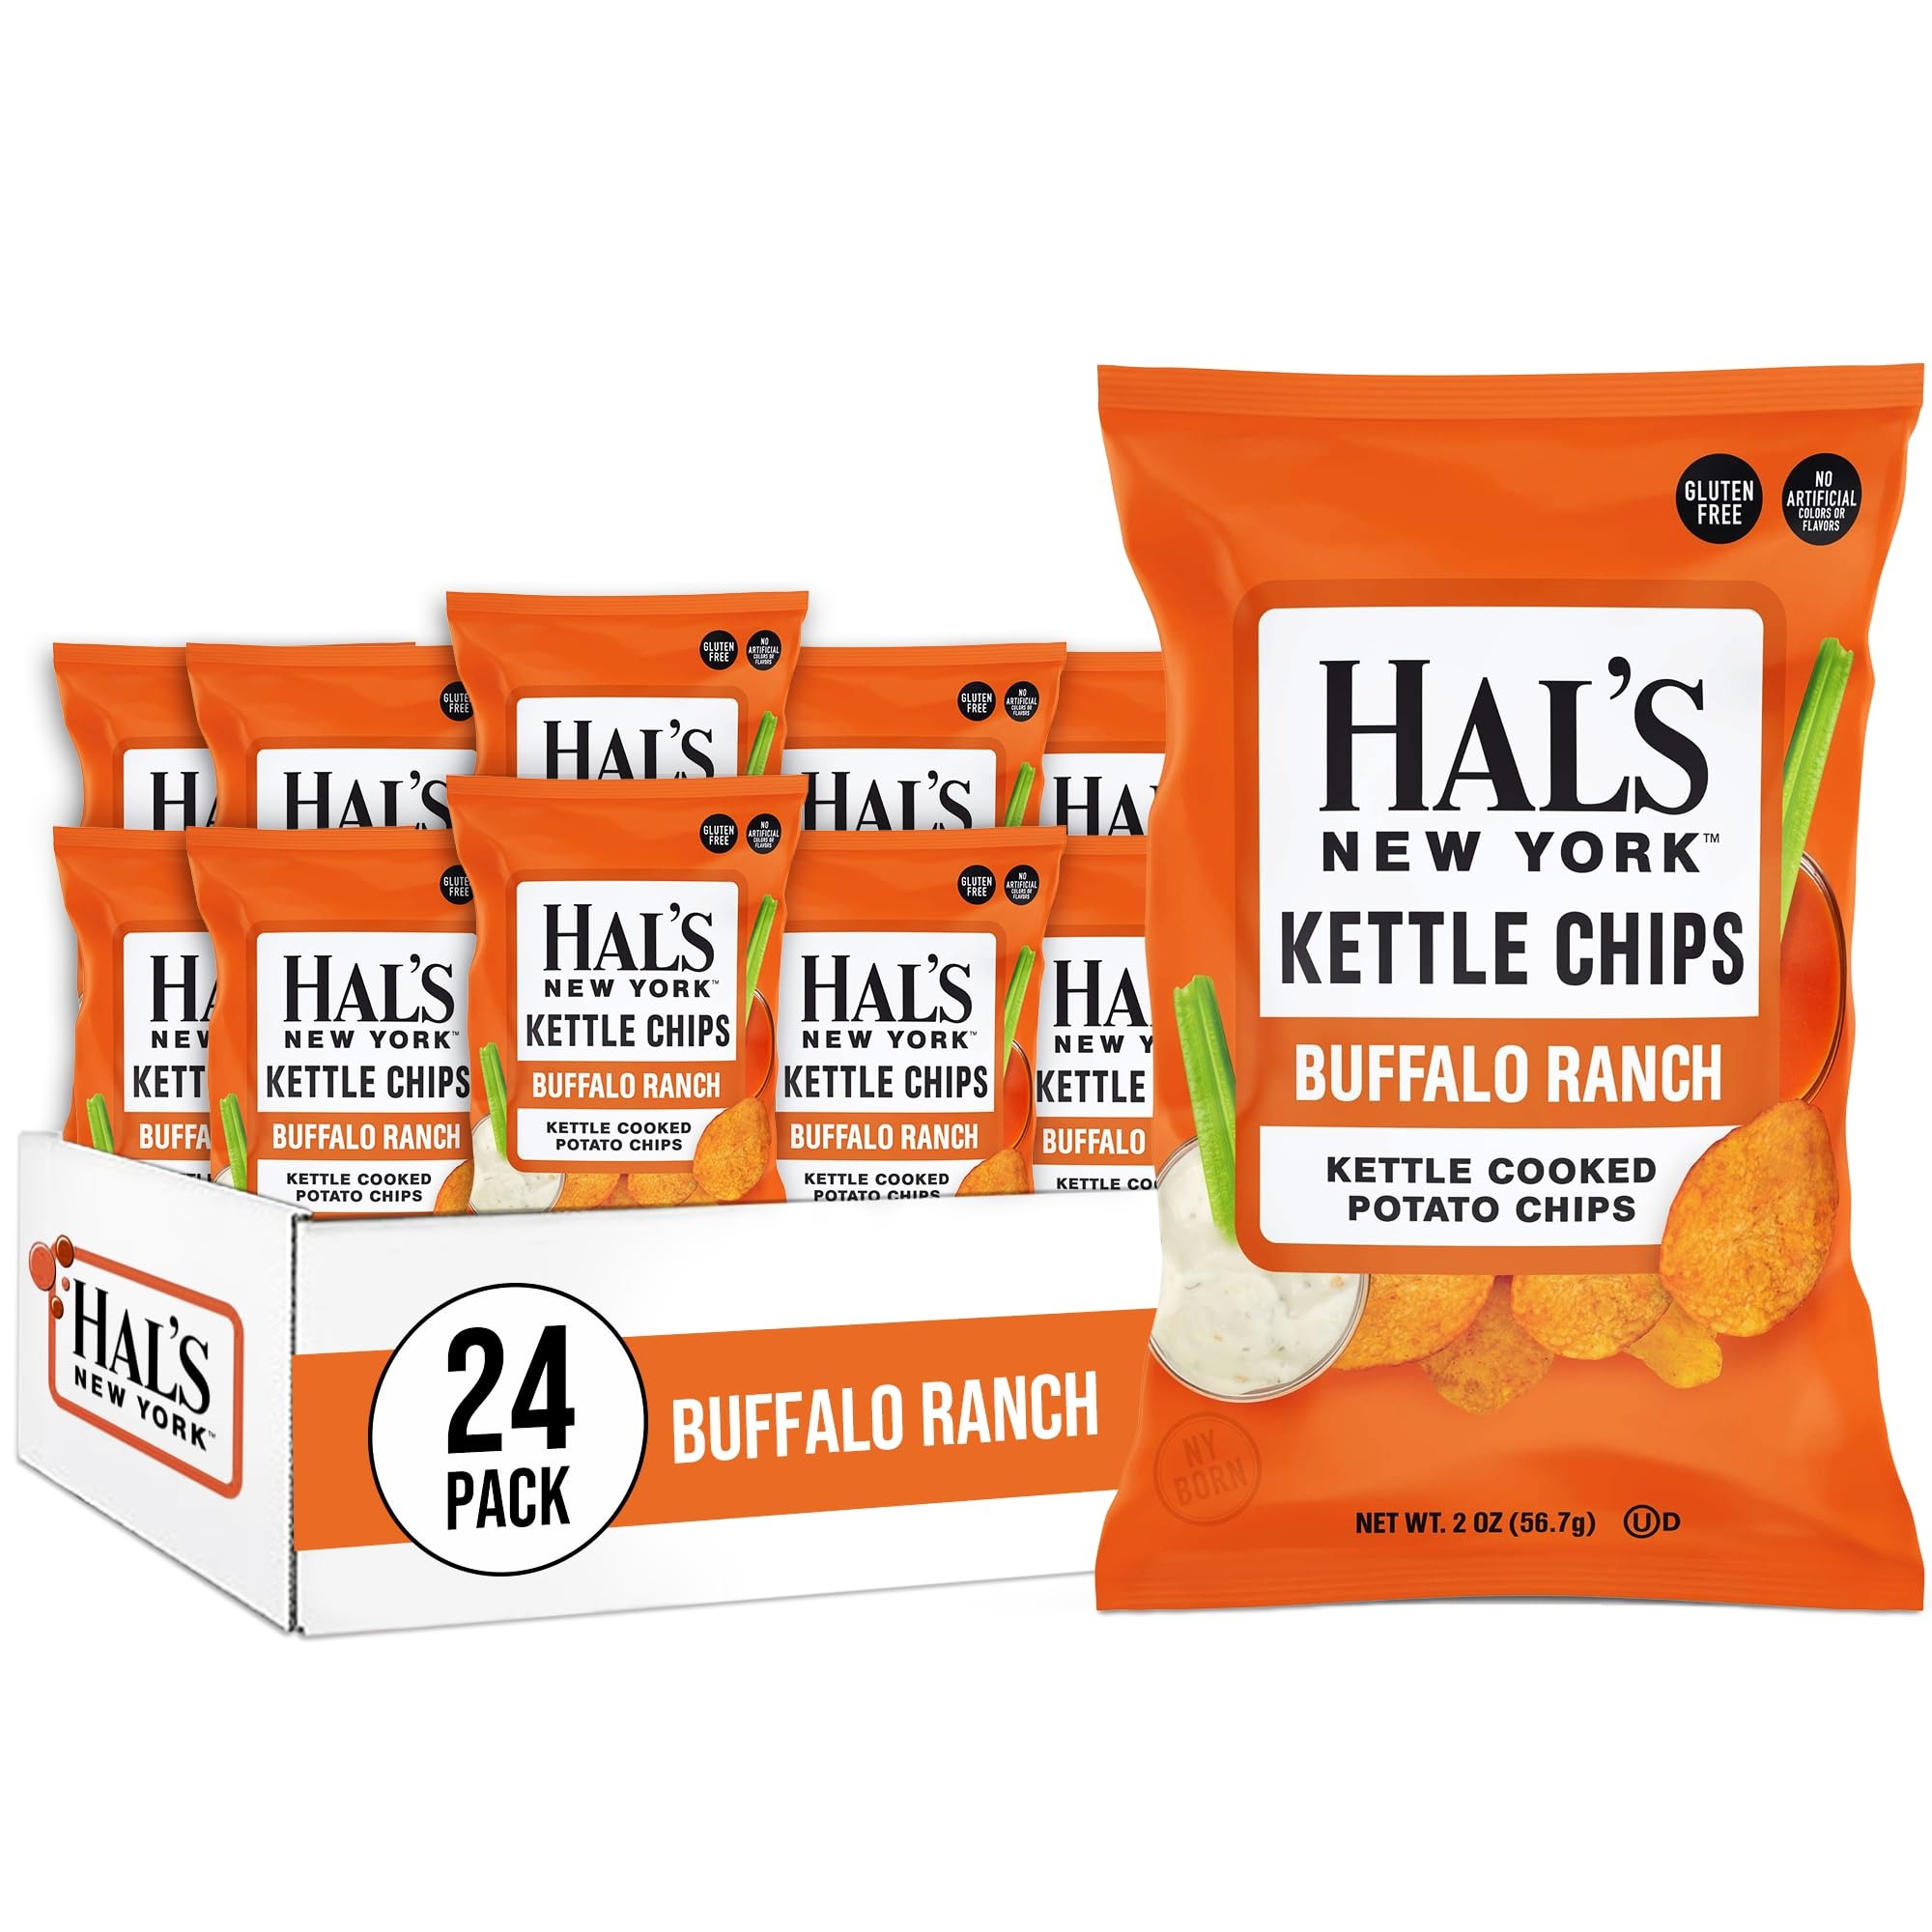
Item Name: Hal's New York Kettle Cooked Gluten Free Buffalo Ranch Flavored Potato Chip Crisps, 2 Oz (Pack of 24)
Bullet Point 1: HAL'S NEW YORK KETTLE COOKED POTATO CHIPS: Hal was NY BORN, NY MADE. He loved to tease his sons by calling potato chips “crackers”. Today we pay tribute to Hal by bringing you great tasting Hal’s New York Kettle Cooked Potato Chips (or crackers) in the flavors that he loved.
Bullet Point 2: SPICY & CRUNCHY: Tangy buffalo sauce and cool ranch flavors seasoned on Kettle cooked potato chips.
Bullet Point 3: GLUTEN FREE: Enjoy without the guilt. Hal's New York Kettle Cooked Chips are gluten, cholesterol and trans-fat free.
Bullet Point 4: ON THE GO BAGS: Individual bags that are the perfect size for lunch, picnics, hikes, sporting events and more. These are easy to grab whenever and wherever you need a snack.
Bullet Point 5: CERTIFIED KOSHER: Under the supervision of the Orthodox Union, our seltzer and production facility are certified Kosher and kept to the strictest of standards in order to uphold this certification.
Value: 24.0
Unit: Count

Price: 34.99